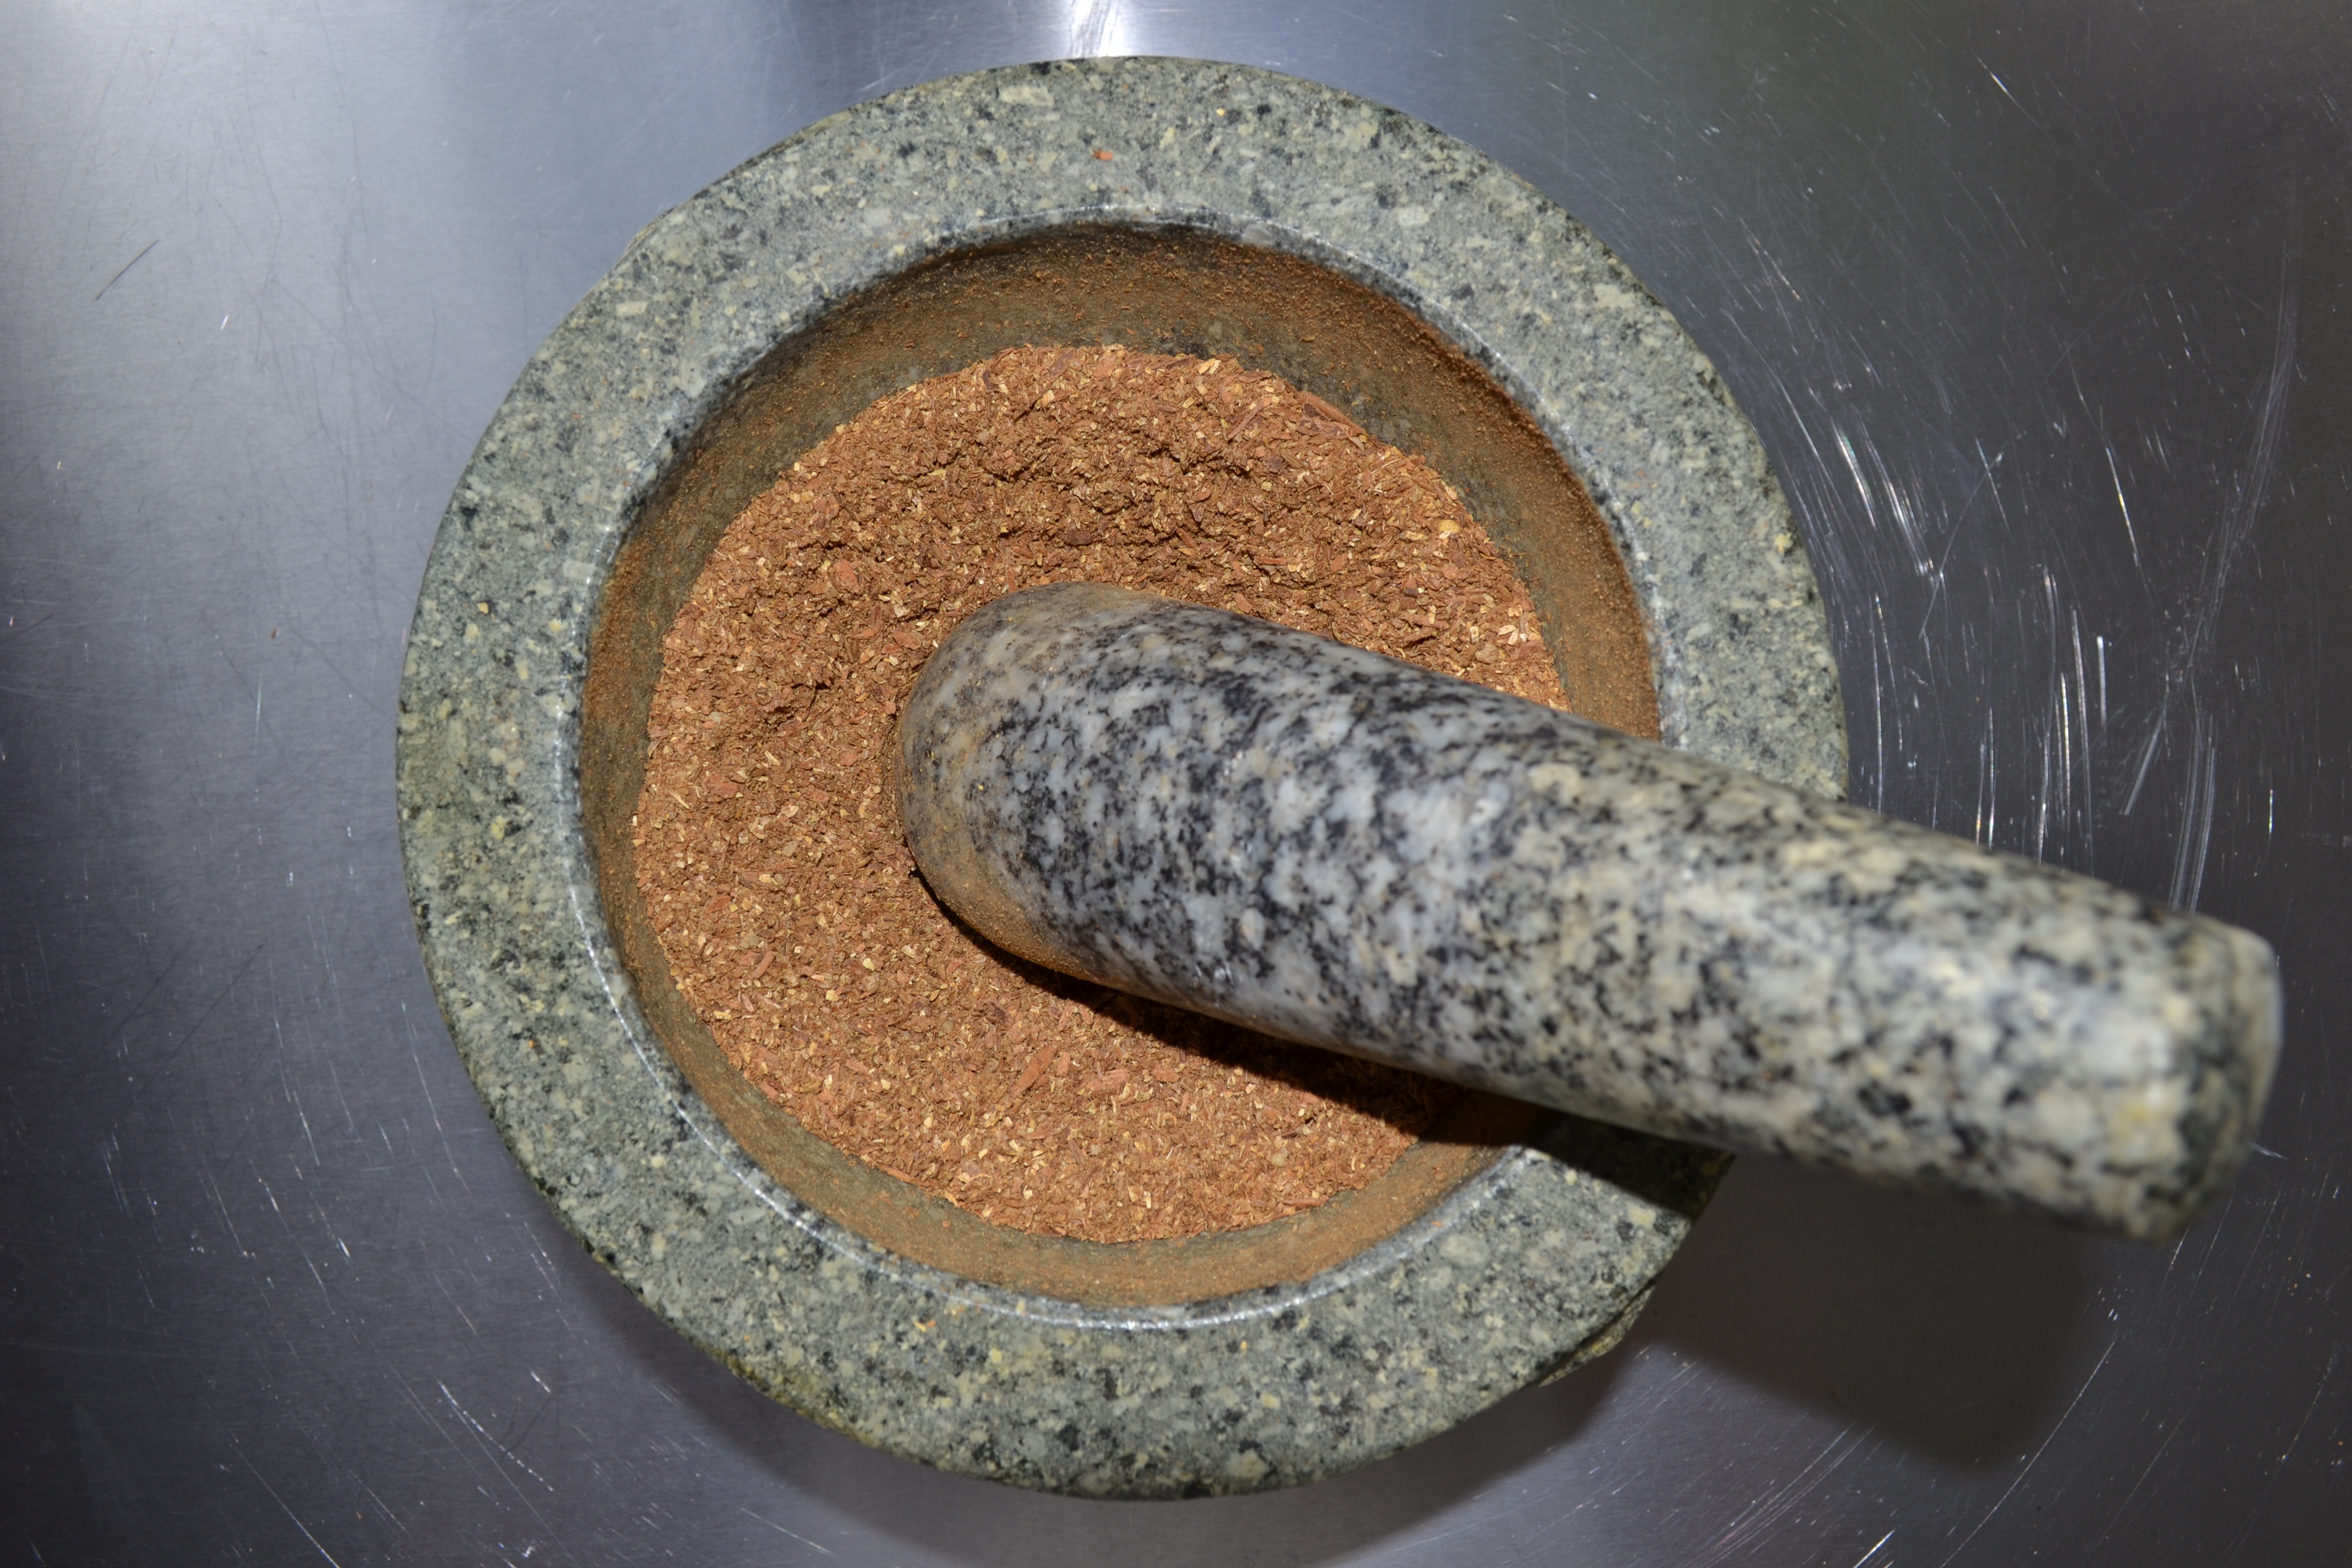
soil, material, cinnamon, spices, mortar